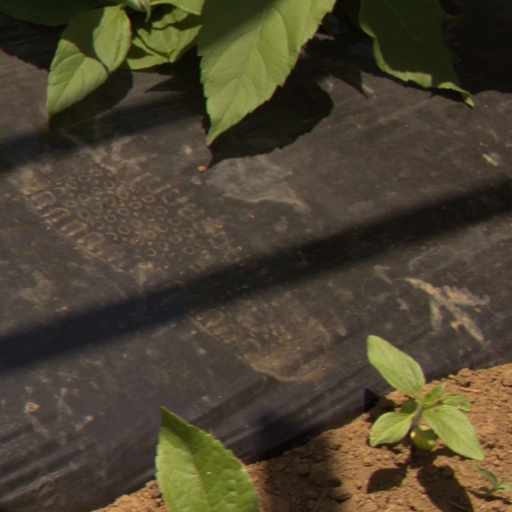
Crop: Jerusalem artichoke